McDonnell Douglas A-4G Skyhawk

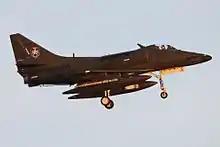
The former A-4G 876 in service with Draken International as an A-4K in 2016

The eight A-4Gs and two TA-4Gs were ferried from Nowra to RNZAF Base Ohakea in three groups from July 1984. They received minor modifications (at a total cost of $NZ2.7 million) and new serial numbers before entering service with the RNZAF, but retained the A-4G designation at this time. All of the A-4Gs were initially assigned to No. 2 Squadron RNZAF, which was reformed on 11 December 1984 as an operational conversion and training unit. The spare parts sold with the A-4Gs greatly increased the RNZAF's stocks, and were calculated to be worth about $NZ30 million at commercial rates.